Military sports

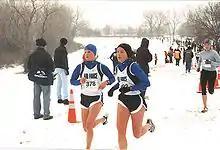
U.S. Air Force women personnel taking part in a cross country race on a snowy park in USA.

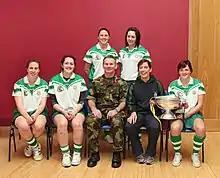
Women's Camogie team of Irish military with their male military commander.

In 1858 Archibald MacLaren opened a gymnasium at the University of Oxford, England and in 1860 instituted a training regimen for 12 non-commissioned officers and their officer Major Frederick Hammersley at the university. This regimen was assimilated into the training of the British Army, which formed the Army Gymnastic Staff in 1861 and made sport an important part of military life.